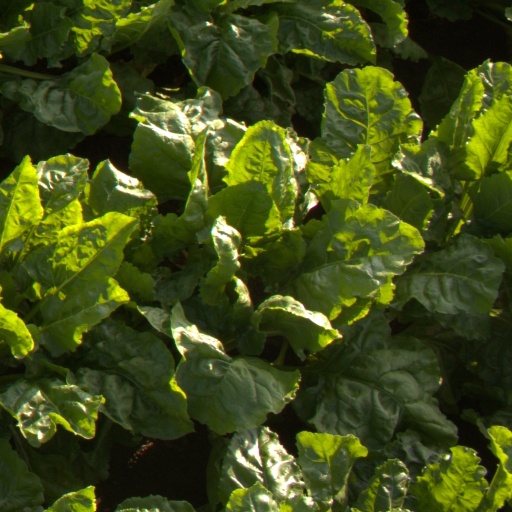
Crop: sugar beet